Conestoga Trail

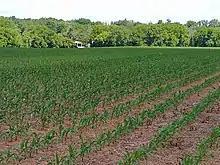
View of a farm field and covered bridge, from the Conestoga Trail north of Lancaster.

After leaving PA 462, the Conestoga Trail walks north through an industrial area with a brief jaunt on local footpaths to the Conestoga River and then back to the same road. The route is then on paved rural roads for about the next 15 miles, passing out of the Lancaster suburbs and entering an agricultural region with many historic farms as well as Amish and Mennonite communities. The trail uses Hunsecker's Mill Covered Bridge at 43.3 miles, and then Pinetown Bushong's Mill Covered Bridge at 45.2 miles; both of those lead over the Conestoga River. The trail uses an overpass above the US Route 222 freeway at 46.0 miles then briefly walks on Pennsylvania routes 272 and 722 before returning to paved farming roads. The hiker uses Zook's Mill Covered Bridge, this time over Cocalico Creek, at 49.9 miles.